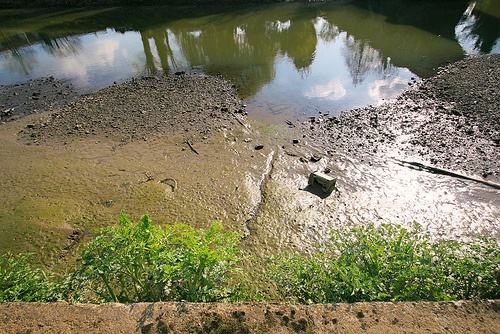
Label: not_food